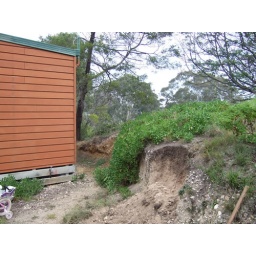
I'm starting to dig away the hill so I can use the soil in the retaining walls